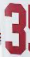
Number: 3